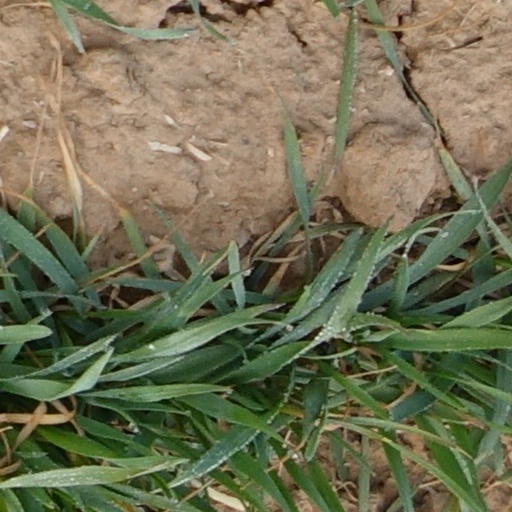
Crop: wheat